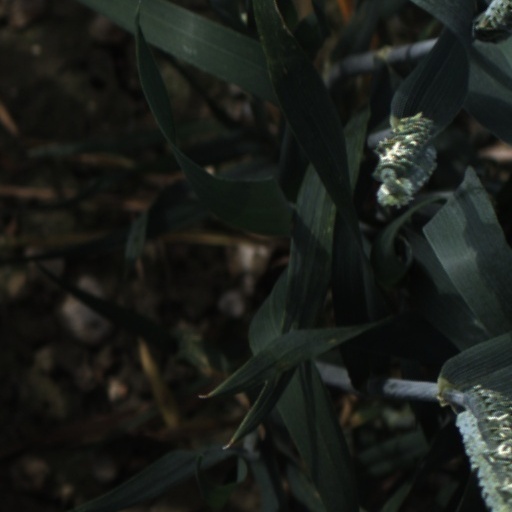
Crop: wheat